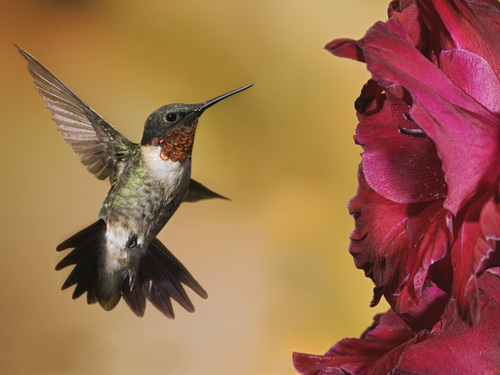
this bird has a long slender beak and copper colored feathers around his chin area.
this bird has a brownish beak, black eyes, a dark brown throat, white breast fading into a grey-yellow belly along with brownish tarsus and feet.
the bird has a long black bill that is very thin.
multi colored bird with an green and gray base color, a long pointy beak and small head.
bird with long, thing and sharp beak, and black eye, brown throat, and white abdomen, and the size of head is proportional to its bodya small bird with an orange cheek patch and throat, with a long black bill.
this bird has wings that are black and has a red throat
this bird is green, white, brown and black in color, with a very skinny long beak.
this particular bird has a belly that is black and white
this bird is white, green, and brown in color, and has a long and skinny beak.
Species: Ruby Throated Hummingbird